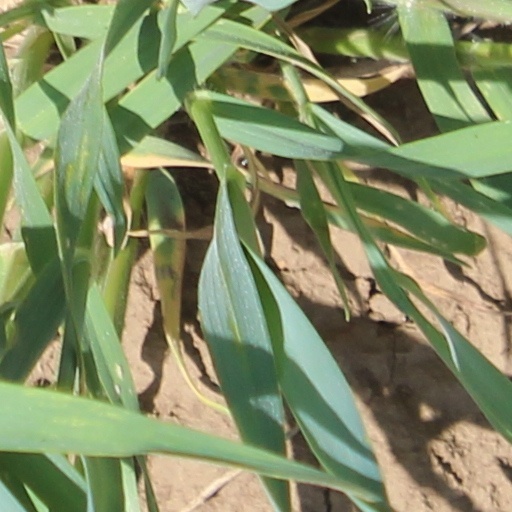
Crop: wheat